Latvian Legion

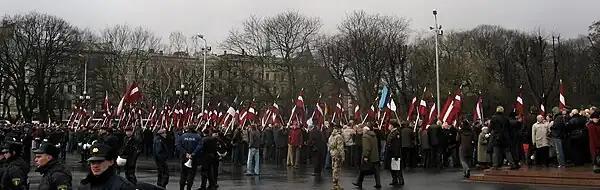
Remembrance Day of the Latvian Legionnaires, 2008

Oberführer Adolf Ax, commander of the 15th Division, reported on 27 January 1945: "They are first and foremost Latvians. They want a sustainable Latvian nation state. Forced to choose between Germany and Russia, they have chosen Germany, because they seek co-operation with western civilization. The rule of the Germans seems to them to be the lesser of two evils." This perspective resulted in part from the Soviet occupation between 1940 and 1941, called "The Year of Terror" during which tens of thousands of Latvian families were executed or deported to Siberia with men separated from the women and children to break down resistance.